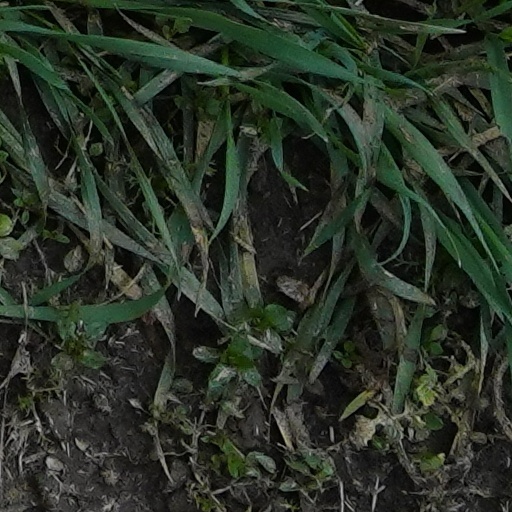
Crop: wheat